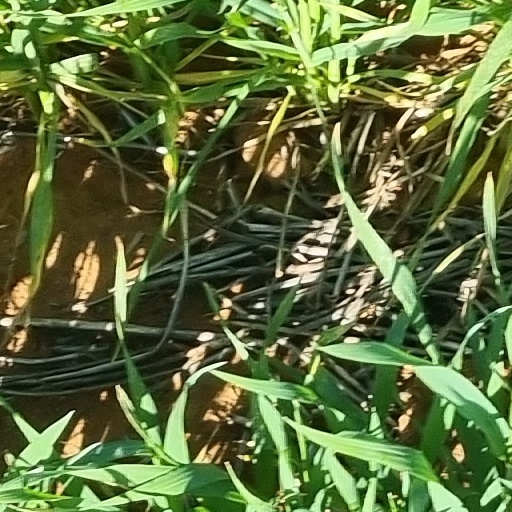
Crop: wheat